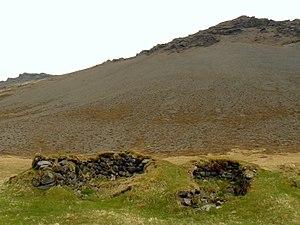
Ruines de Sandfell í Öræfum, en Islande du Sud
Sandfell est un lieu-dit aujourd'hui déserté, situé dans l'Öræfasveit dans le sud de l'Islande, non loin de l'Ingólfshöfði où selon la tradition accosta le premier colon scandinave Ingólfur Arnarson vers 874.